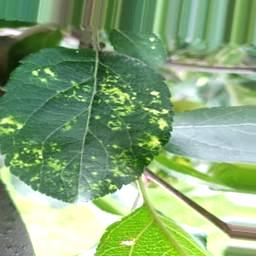
Label: Apple_Mosaic